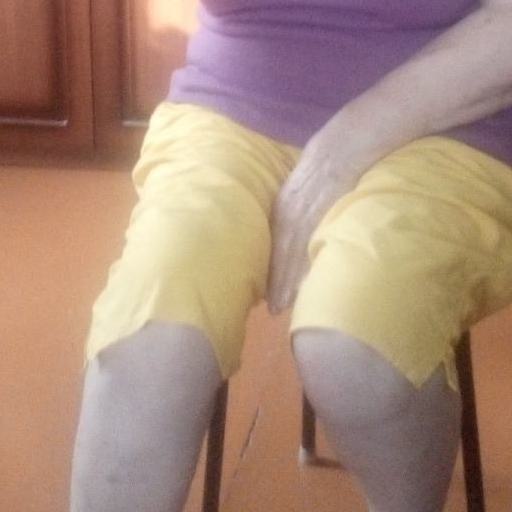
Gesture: no_gesture